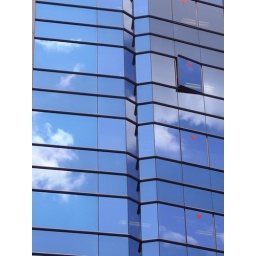
blue sky made in japan